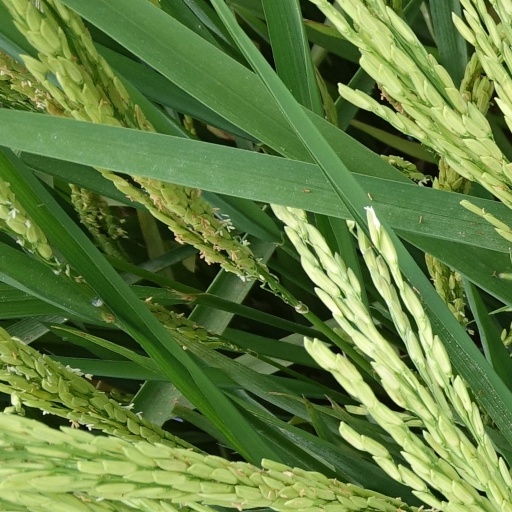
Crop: rice